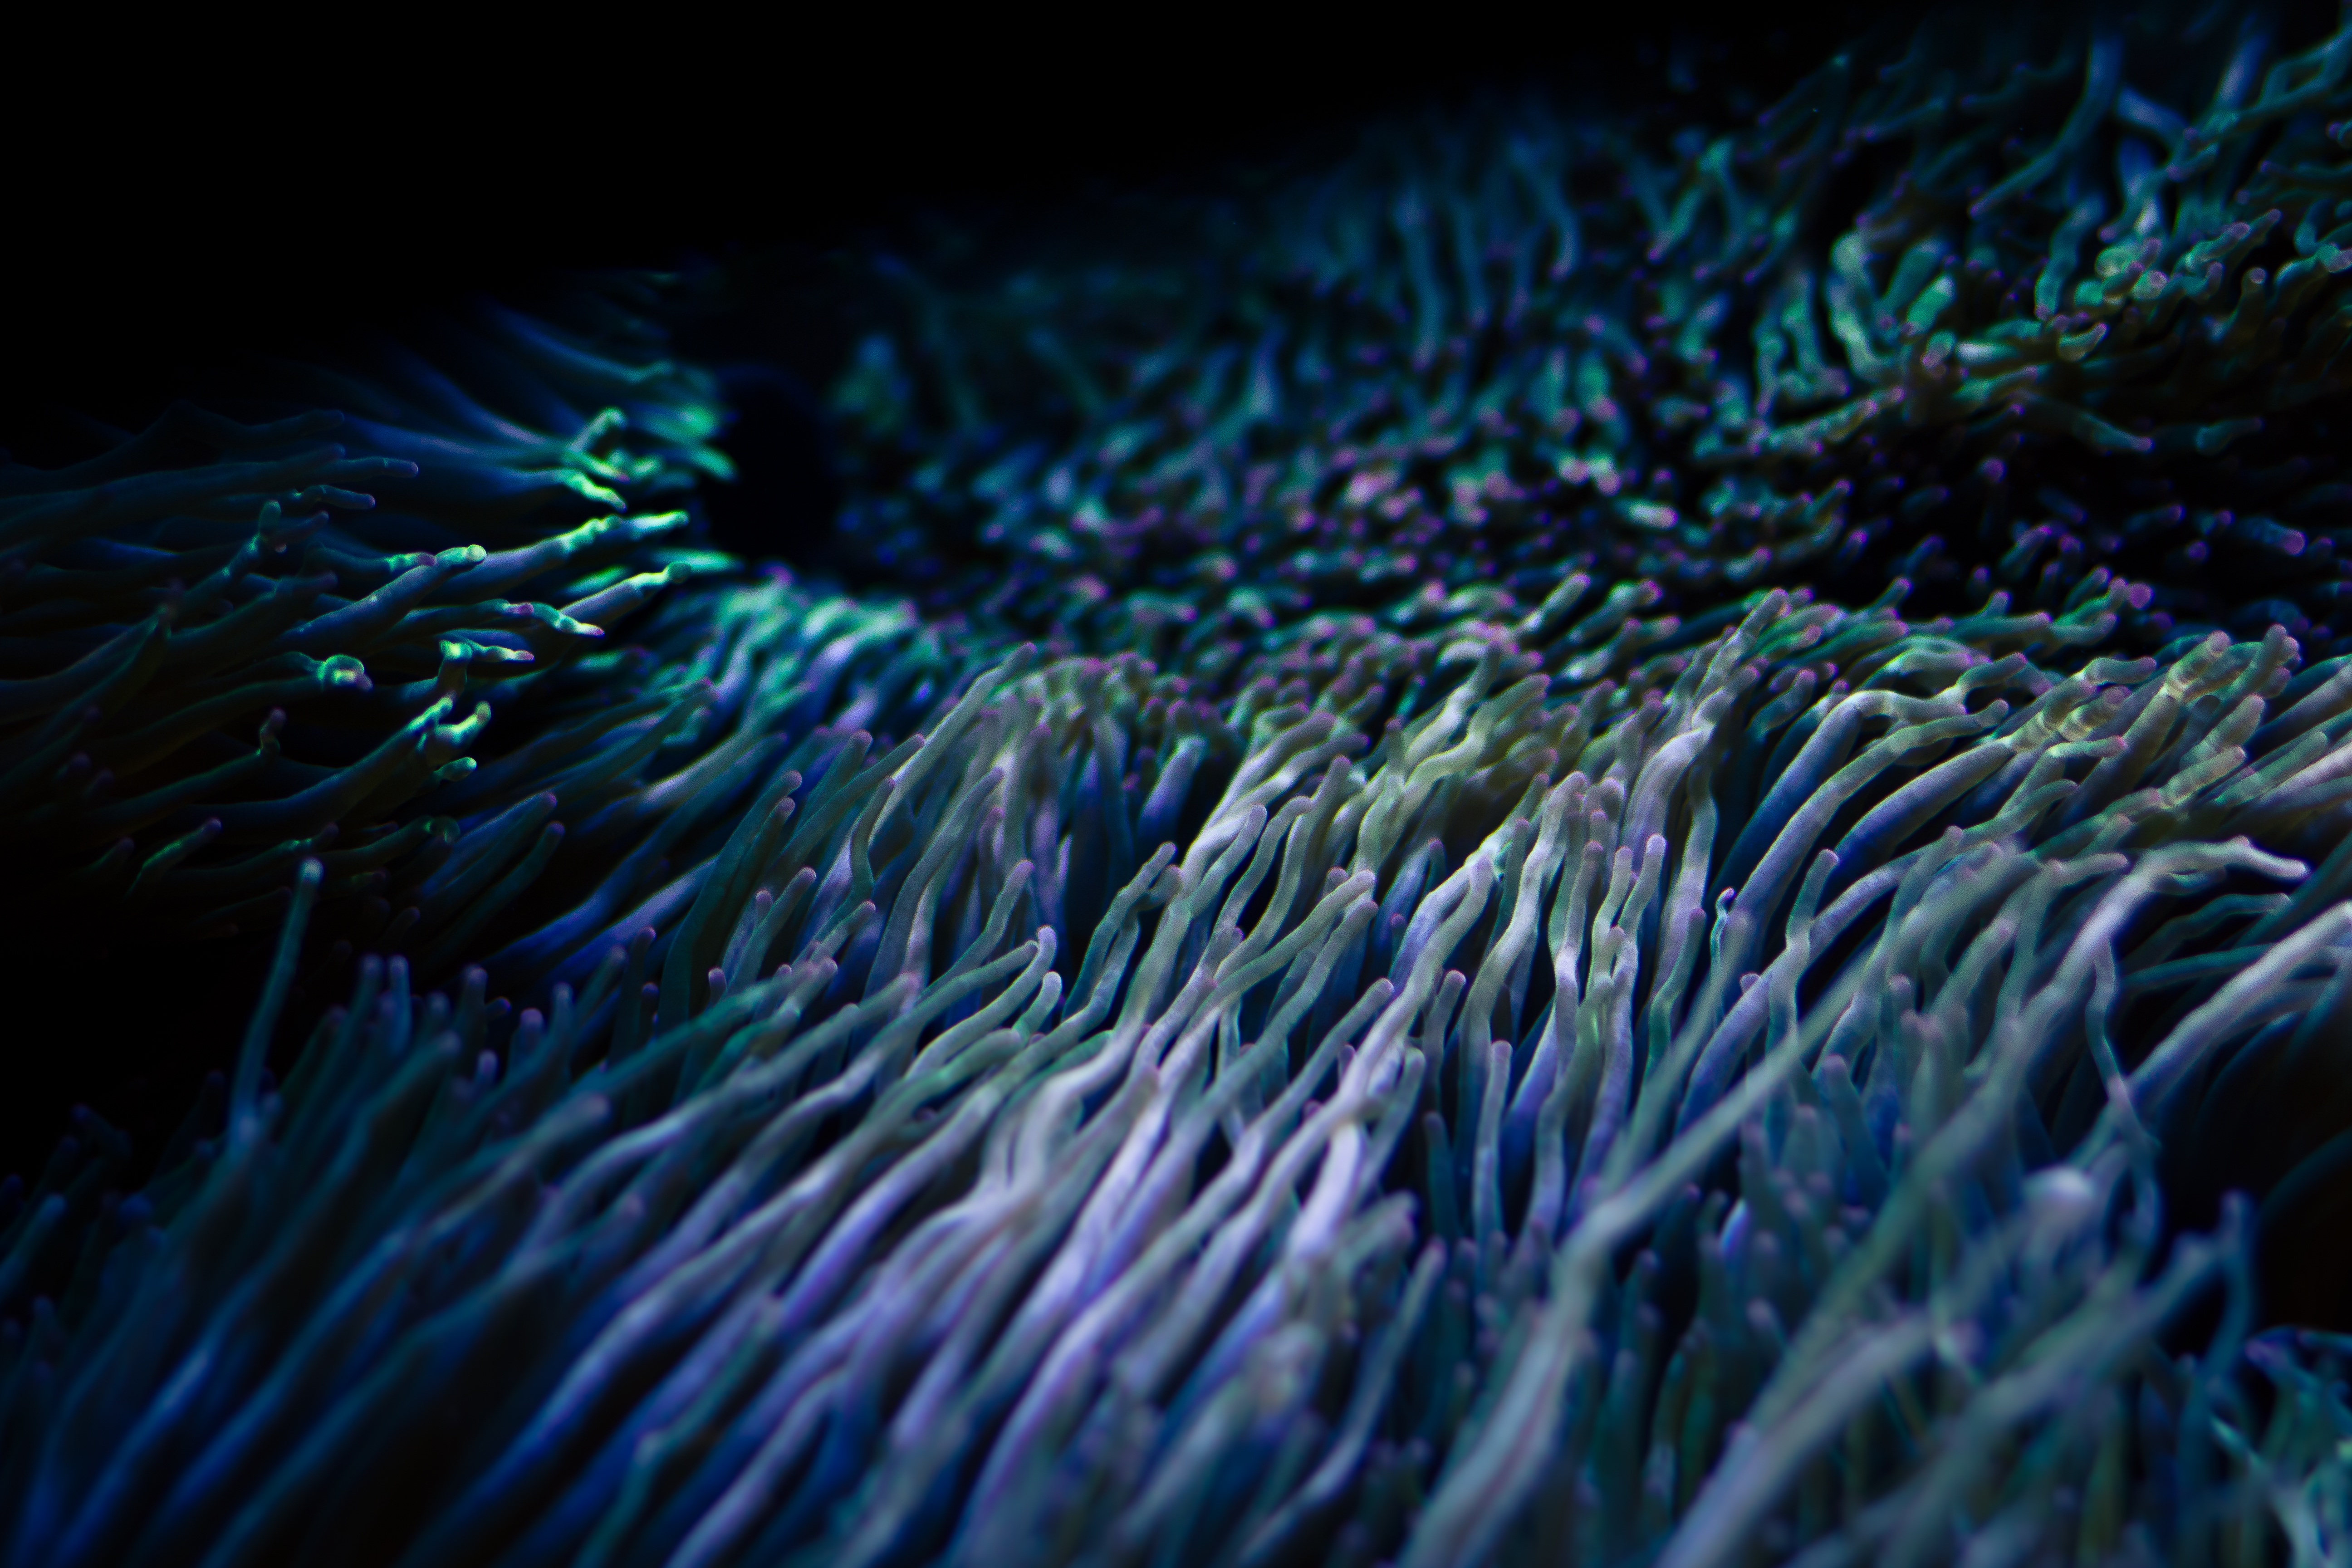
sea, nature, flower, underwater, biology, scenery, blue, coral, life, reef, close up, tropic, aquarium, marine, tank, exotic, undersea, macro photography, marine biology